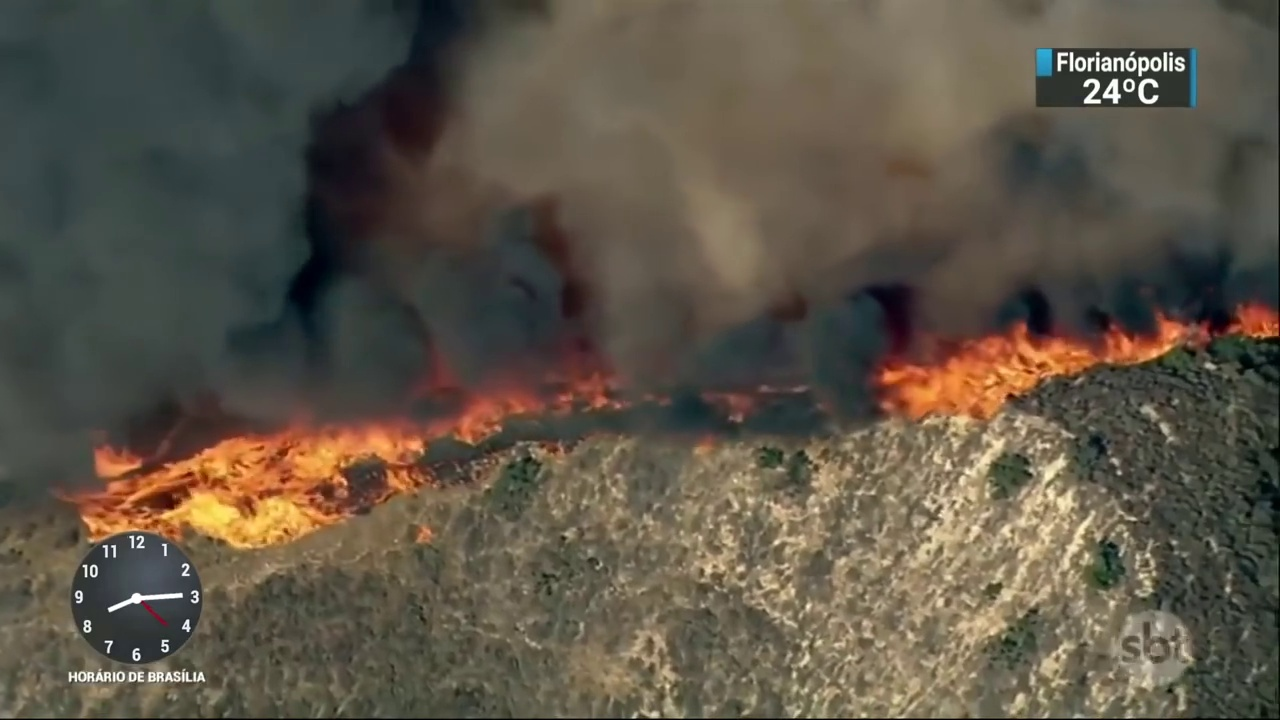
Fire: yes
Smoke: yes